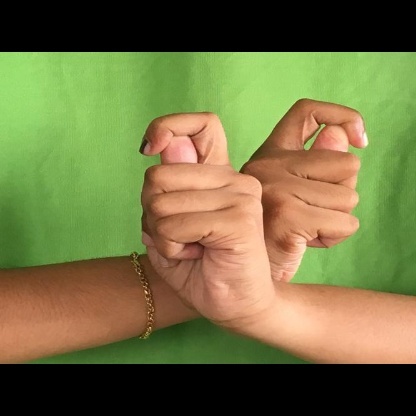
Mudra: Berunda